Public housing estates in Sheung Shui

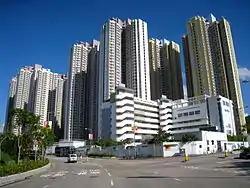
Ching Ho Estate

Ching Ho Estate is the second latest public estate in North District. Its name, "Ching Ho", means "clear river" in Chinese.